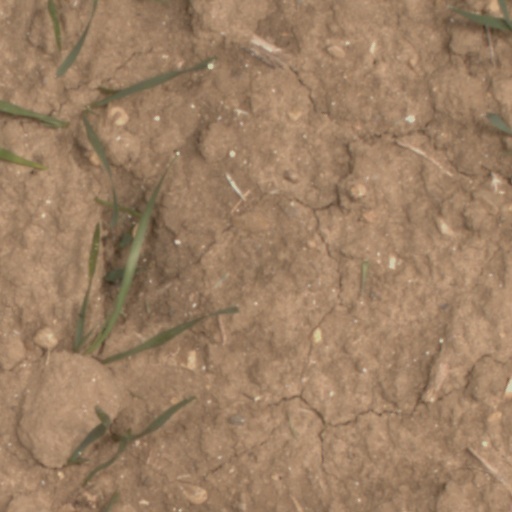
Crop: wheat